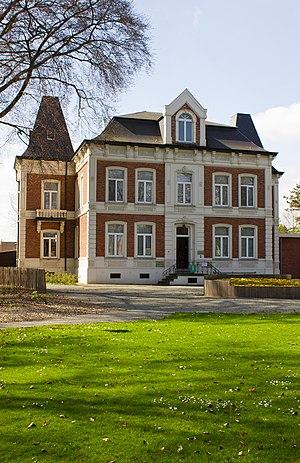
Cette page regroupe l'ensemble des monuments classés de la ville de Hamont-Achel.